Turkish invasion of Cyprus

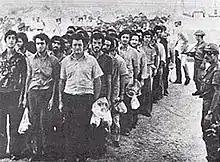
Greek Cypriot prisoners taken to Adana camps in Turkey

During the Alaminos massacre, 14 Turks were massacred and buried by a bulldozer. During the Maratha, Santalaris and Aloda massacre by EOKA B, 126 people were killed on 14 August 1974. The United Nations described the massacre as a crime against humanity, by saying "constituting a further crime against humanity committed by the Greek and Greek Cypriot gunmen." In the Tochni massacre, 85 Turkish Cypriot inhabitants were massacred.